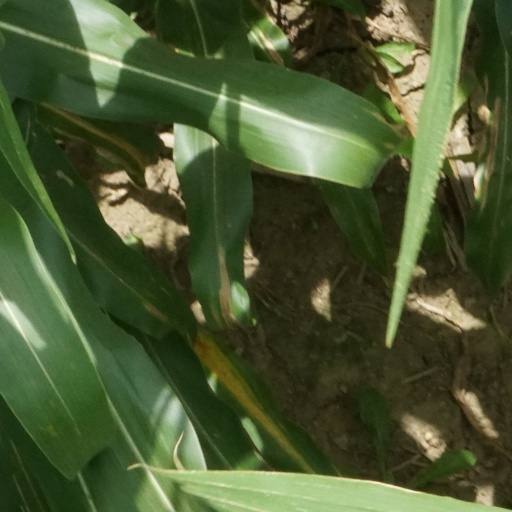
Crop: maize; corn